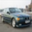
Label: automobile